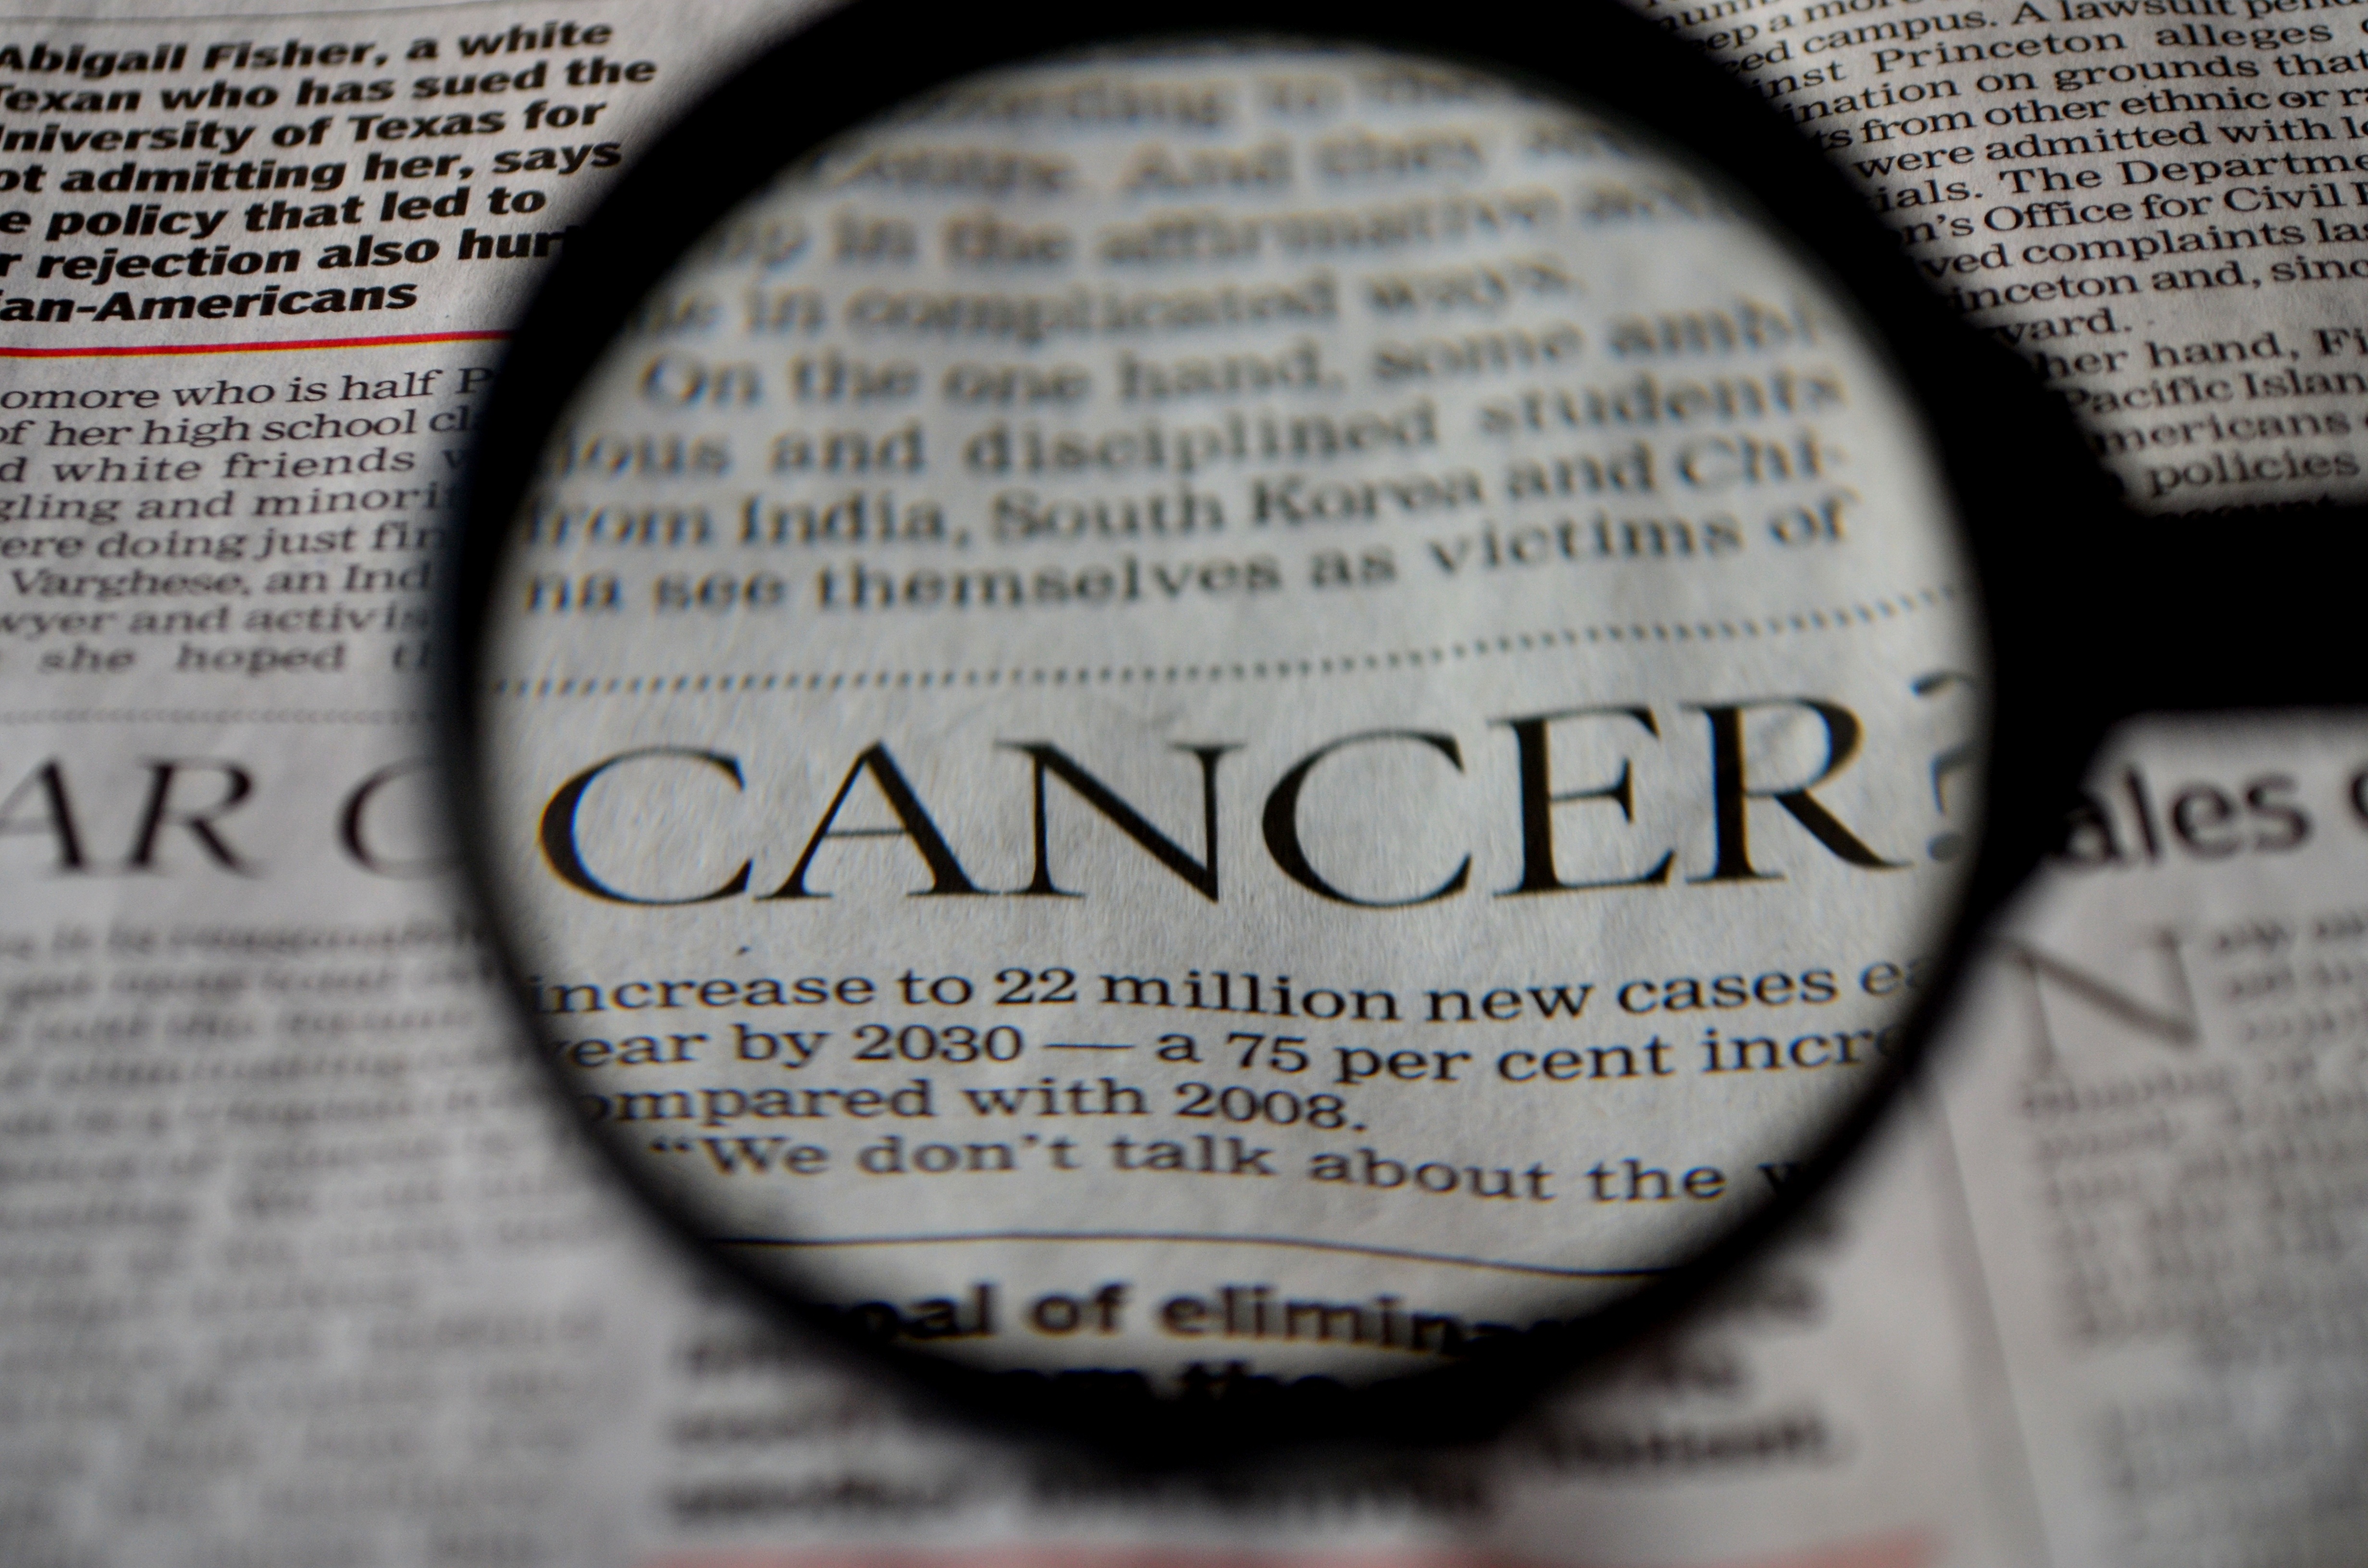
word, reading, newspaper, medicine, health, magnifying glass, label, brand, design, text, eye, skin, beauty, zoom, organ, news, illness, cancer, disease, magnifier, definition, loupe, lymphoma, melanoma, carcinoma